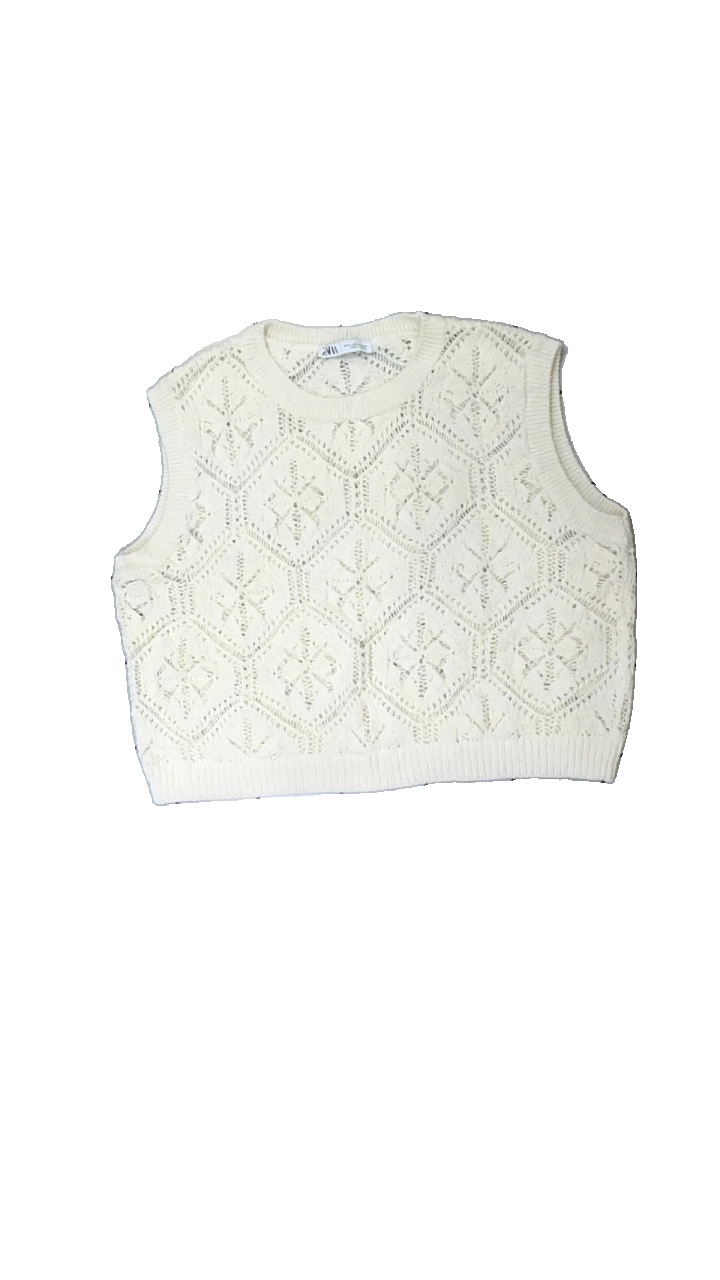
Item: Vest (Ladies)
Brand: Zara
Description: beigeväst i ett virkat mönster
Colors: Beige
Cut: Regular
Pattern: Lace
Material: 100% cotton
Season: All
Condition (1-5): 5
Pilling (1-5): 5
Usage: Reuse
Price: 50-100